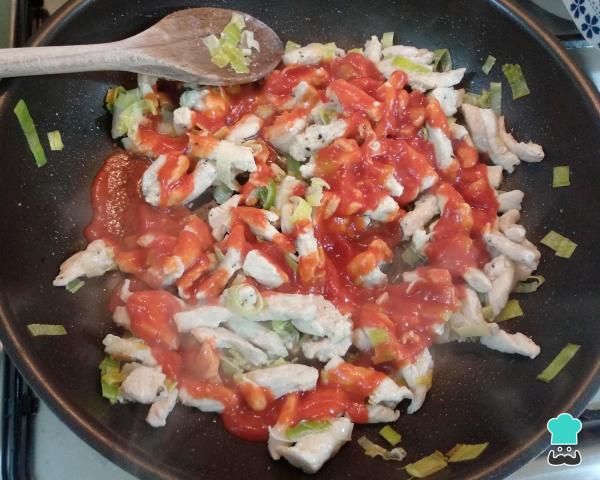
A continuación añade el pollo cortado y sazona con sal y pimienta. Cocina el relleno de empanada con masa quebrada hasta que el pollo esté hecho bien hecho removiendo de vez en cuando. Luego agrega la salsa de tomate, revolver y apagar el fuego.Truco: Modera la cantidad de sal porque, en general, las salsas de tomate son compradas y no caseras, y ya contienen bastante.